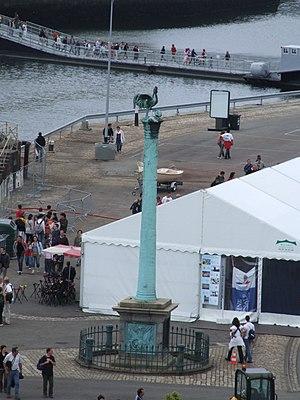
La Penfeld [pɛ̃fɛl], est un fleuve côtier français, long de 16 km, sur la rive gauche duquel s'est développée la ville de Brest, dans le Finistère.
L’arsenal de Brest ou port militaire de Brest est une base navale de la Marine nationale française constituée d'un ensemble d’installations militaires et navales situé dans la rivière Penfeld, à Brest, dans la rade de Brest, dans le Finistère, en Bretagne. Il s’agit de la seconde base navale française, après celle de Toulon et devant celle de Cherbourg. Dans le langage populaire ouvrier brestois, l’arsenal de Brest est aussi appelé l’arsouil’.
La régence d'Alger est un ancien État d'Afrique du Nord, intégré à l'Empire ottoman tout en étant autonome, dont l'existence, de 1516 à 1830, a précédé la colonisation de l'Algérie par la France. Située entre la régence de Tunis, à partir de 1574, à l'Est et l'Empire chérifien, à partir de 1553, à l'ouest, la Régence s'étendait à l'origine dans des limites allant de La Calle à l'Est aux Trara à l'ouest et d'Alger à Biskra, et s'est ensuite déployée jusqu'aux actuelles frontières orientale et occidentale de l'Algérie.